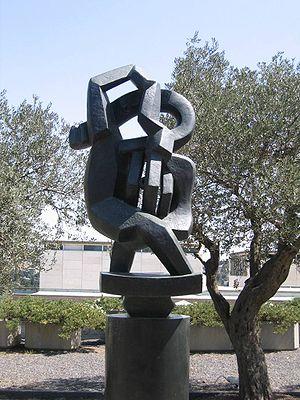
Jacques Lipchitz, né Chaim Jacob Lipchitz le 22 août 1891 à Druskininkai en Lituanie et mort le 26 mai 1973 à Capri, est un sculpteur naturalisé français puis américain.